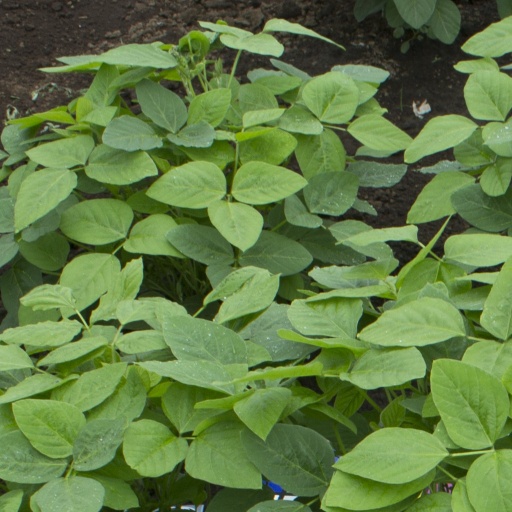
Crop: soybean